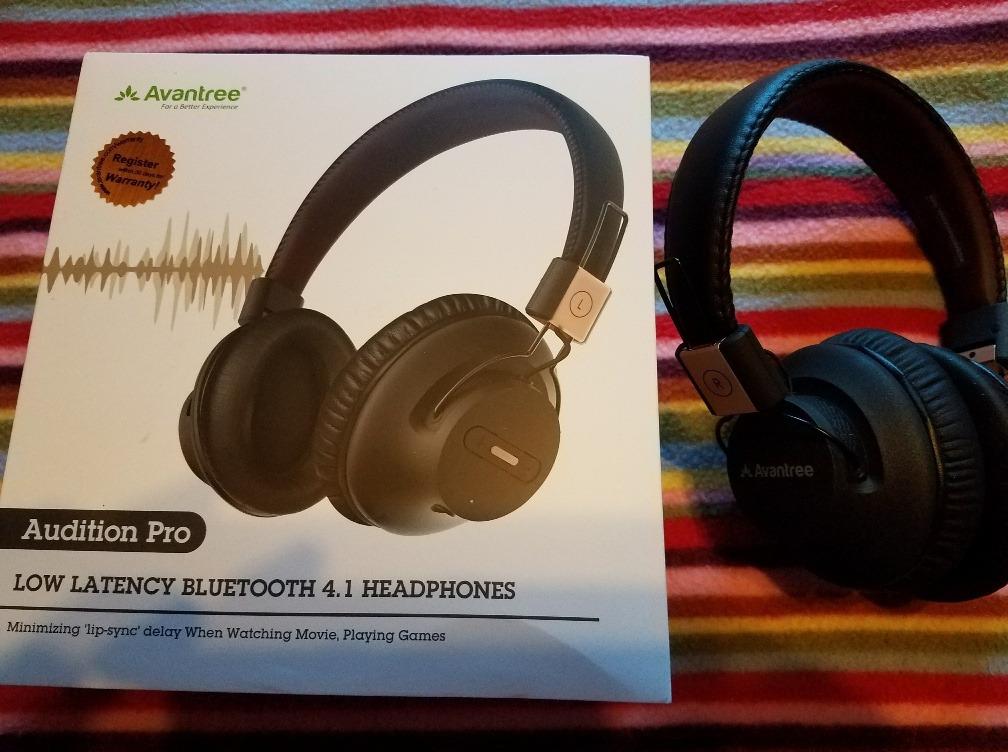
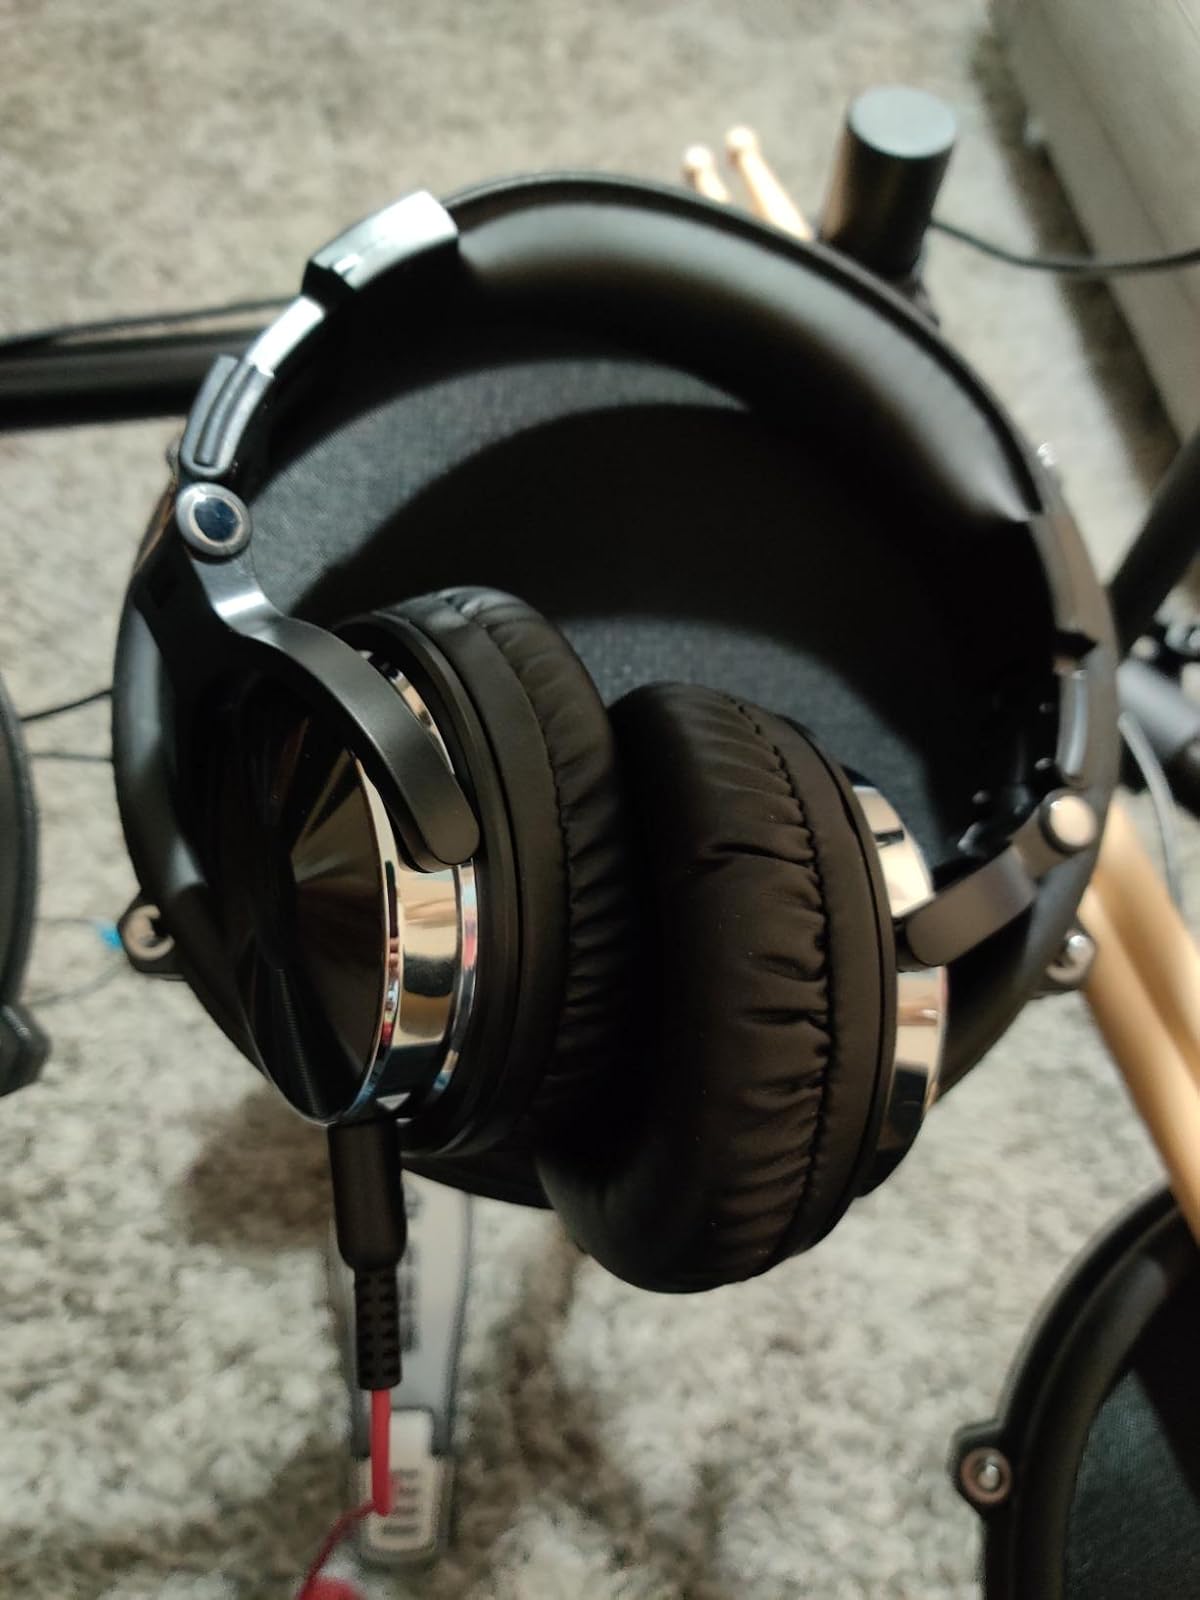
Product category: headphones
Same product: no